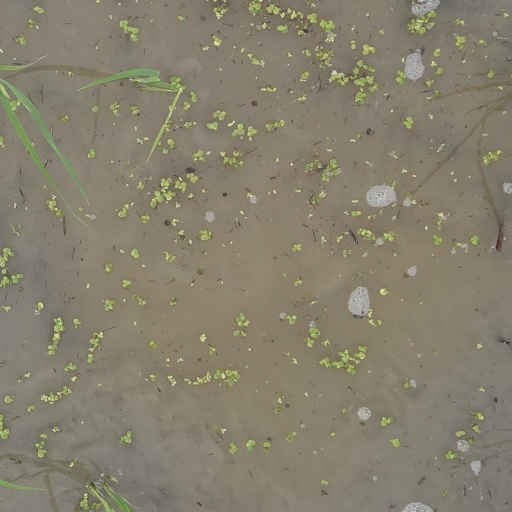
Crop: rice